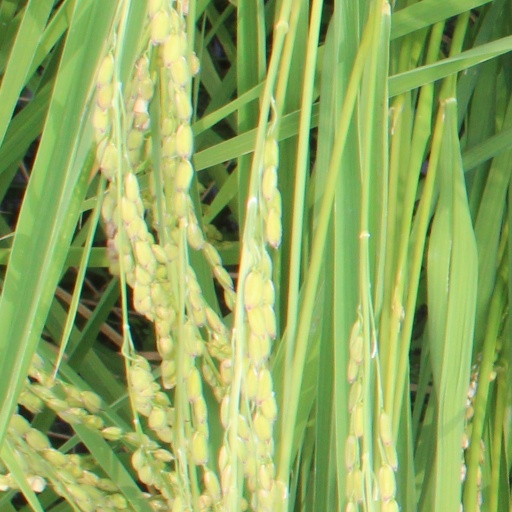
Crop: rice